George II of Great Britain

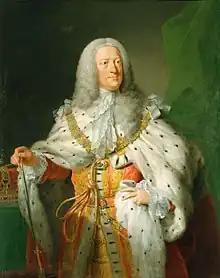
Portrait by John Shackleton, 1755–1757

Walpole directed domestic policy, and after the resignation of Lord Townshend in 1730 also controlled George's foreign policy. Historians generally believe that George played an honorific role in Britain, and closely followed the advice of Walpole and senior ministers, who made the major decisions. Although the King was eager for war in Europe, his ministers were more cautious. A truce was agreed in the Anglo-Spanish War, and George unsuccessfully pressed Walpole to join the War of the Polish Succession on the side of the German states. In April 1733 Walpole withdrew the unpopular Excise Bill that had attracted strong opposition, including from within his own party. George lent Walpole support by dismissing the bill's opponents from their court offices.